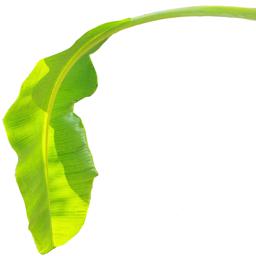
Label: MALBHOG LEAF